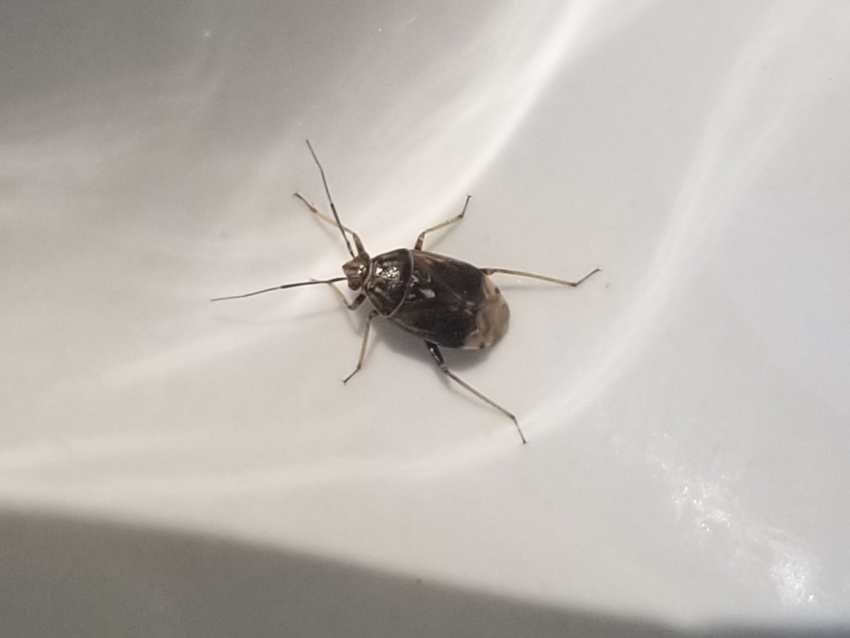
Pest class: lygus_bug